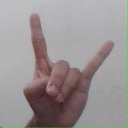
अक्षर: श